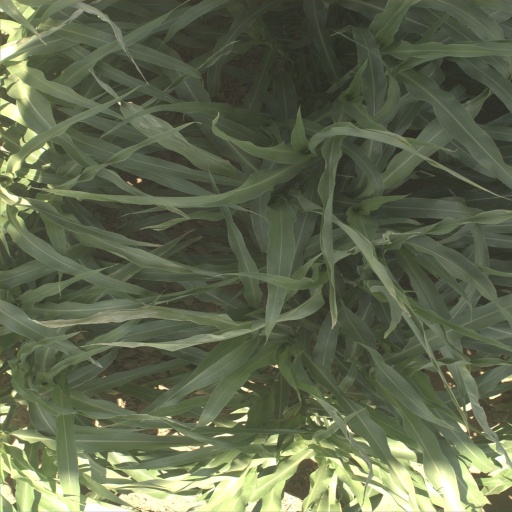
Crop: sorghum